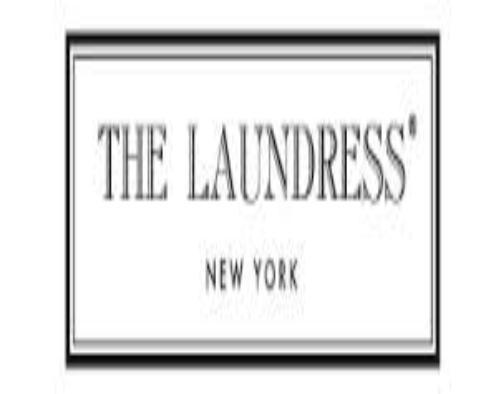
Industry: Necessities